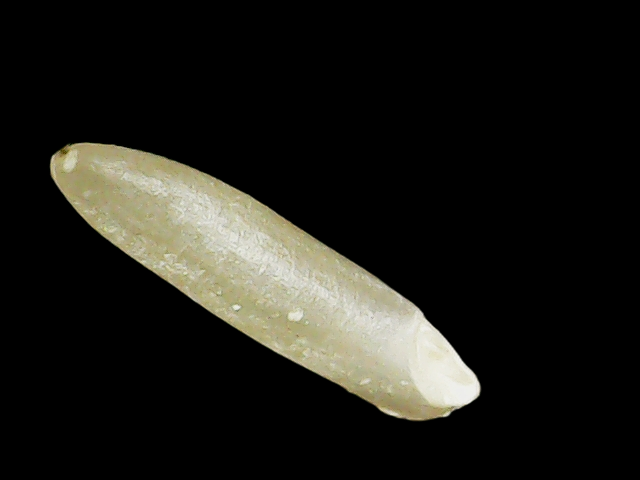
Rice variety: Binadhan16